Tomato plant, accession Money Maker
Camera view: horizontal (90 deg, fisheye); turntable rotation: 0 degrees
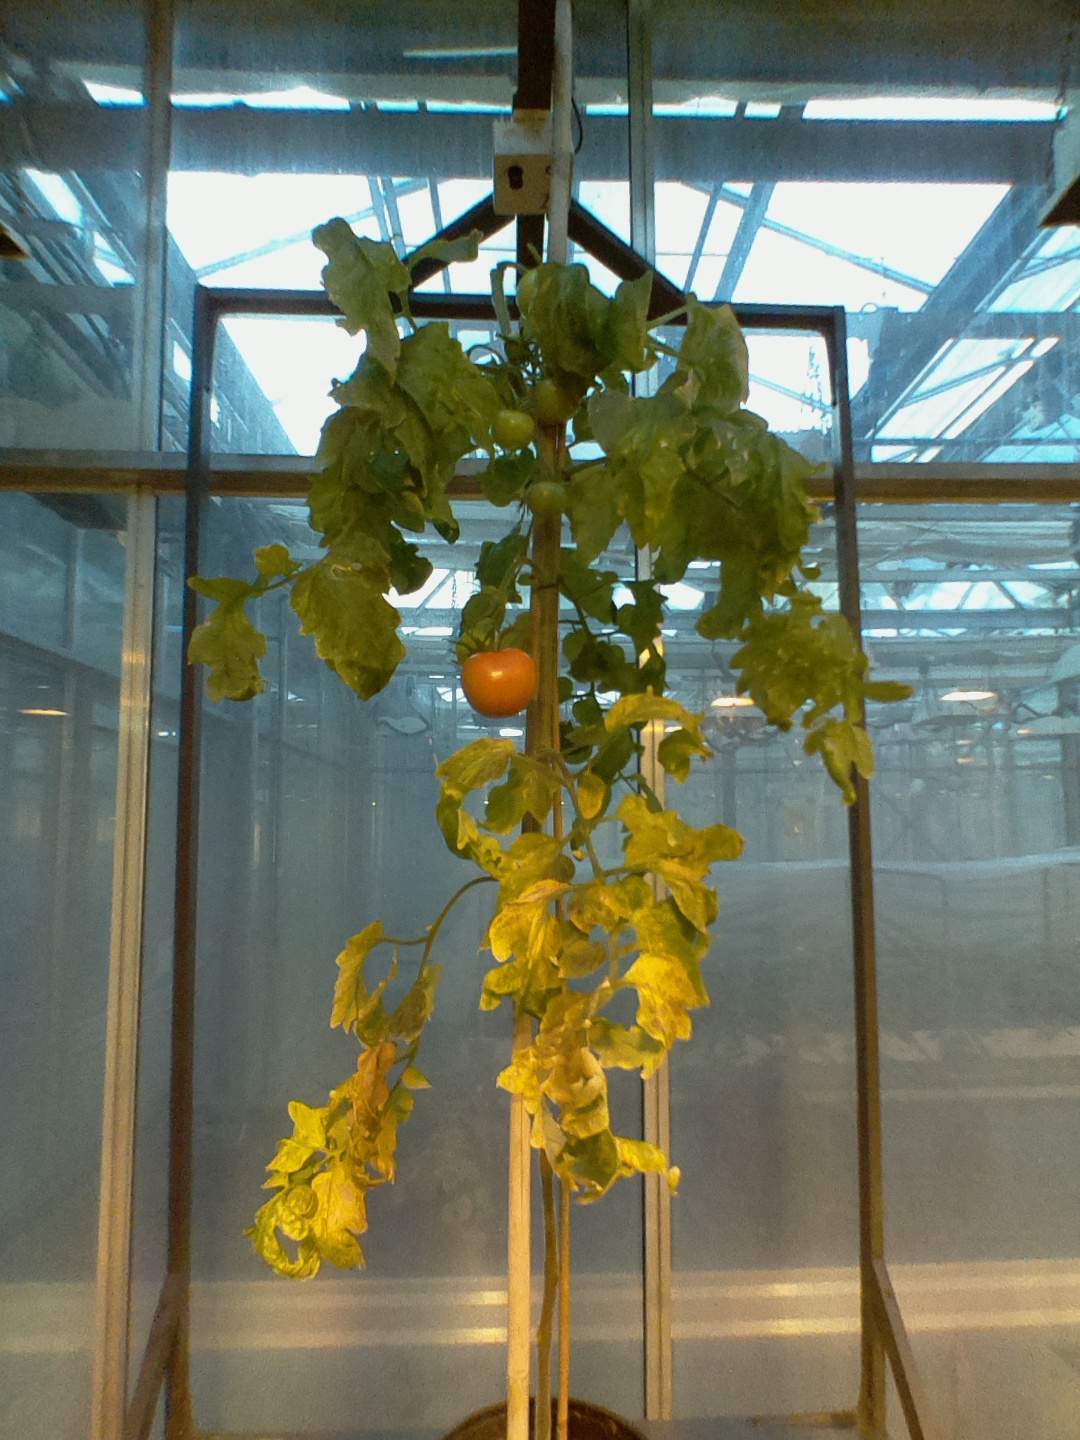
BBCH growth stage 80: fruits start showing typical ripe color (orange -> red)